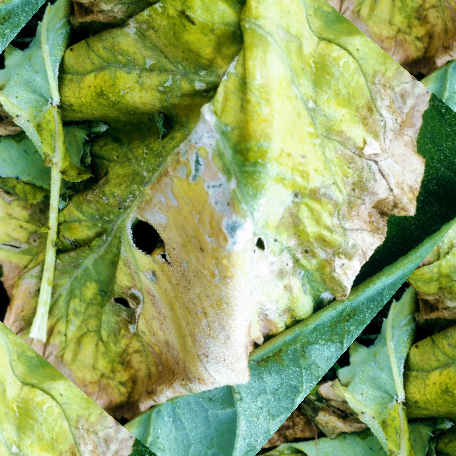
Label: Downy Mildew